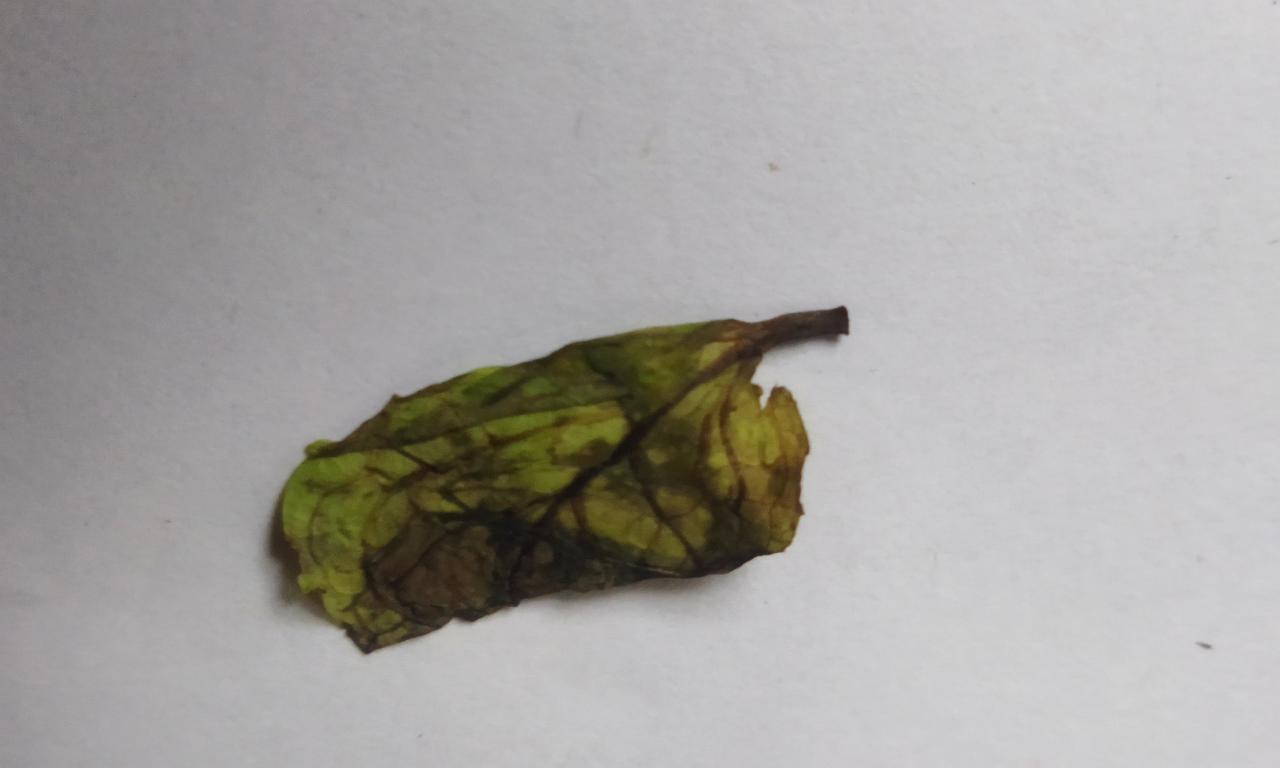
Label: Spoiled